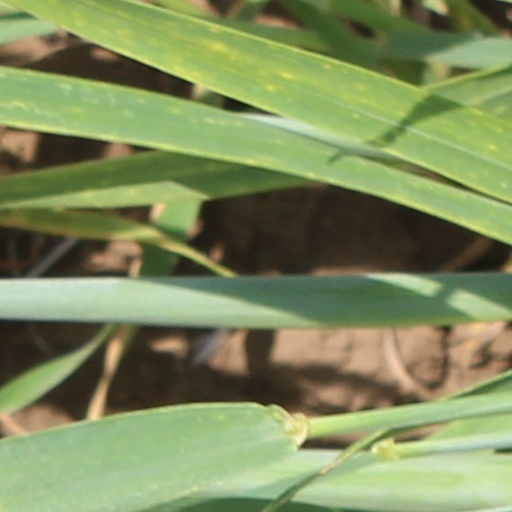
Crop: wheat